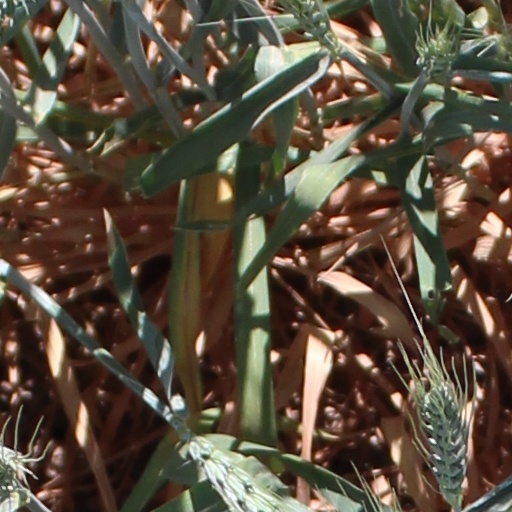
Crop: wheat